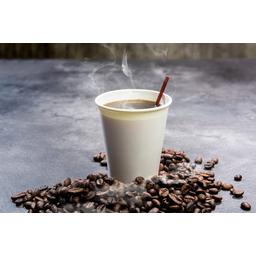
Label: paper